Katsushika Ōi

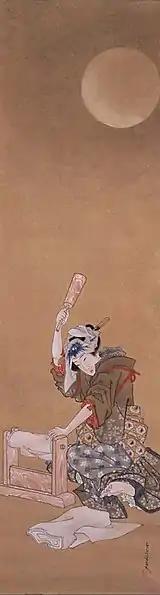
"Kinuta" or "Beauty Fulling Cloth in the Moonlight" (19th century Edo period) by Katsushika Ōi

Ōi studied her craft under her father's guidance as his apprentice. She also studied under Tsutsumi Torin III (1789–1830) who was a fellow painter and printmaker. This is where she met Minamizawa Tomei (also known as Tsutsumi Tōmei), another one of Tsutsumi Torin III's students, and married him in 1824. Their marriage did not last long, for only three years later they divorced. It is rumored that their marriage ended as a result of Ōi's criticism of Minamizawa Tomei's work, claiming he was a terrible artist, and laughing at him for it. Ōi thereafter went to live with her father again, and assisted Hokusai with his artwork, and took to producing her own as well. In 1828, Kotome, Ōi's mother died, leaving her to care for her now sixty year old father. Neither of them cared about housework or maintaining their home, with all their time occupied by their work, both of them painting and printmaking alongside one another in an unkempt household.